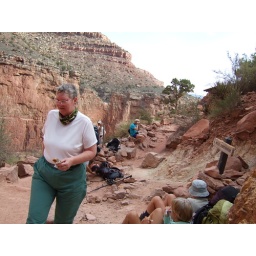
Gail, Bob in blue shirt at 3 mile